Wakeful Eyes

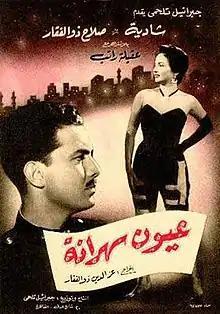
Film poster

Wakeful Eyes (Egyptian Arabic: "عيون" "سهرانة", translit: "Uyoon Sahranah", aliases: Sleepless Night) is a 1956 Egyptian romantic drama directed by Ezz El-Dine Zulficar. It stars Salah Zulfikar and Shadia. The film is Salah Zulfikar's film debut. "Wakeful Eyes" premiered on September 30, 1956 at Radio Theatre in Cairo, and was released on October 1 in Egypt. The film received largely positive reviews praising the performances of Zulfikar and Shadia, the cinematography, and the musical score.